WBZR-FM

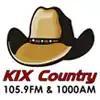
Former branding

In March 2010, the broadcast license for WNSI-FM was involuntarily transferred from Southern Media Communications, Inc., to Lonnie L. Mixon, acting as the Chapter 11 bankruptcy trustee. The station was assigned new call letters WBZR-FM by the FCC on May 4, 2010. In July 2010, the trustee reached an agreement to sell WBZR-FM to Gulf Coast Broadcasting Company, Inc., for $220,000 in settlement of the owner's debts. This bankruptcy sale, along with sister station WBZR, for a combined price of $410,000 is at a significantly reduced from the March 2006 agreement with Gulf Coast for $550,001. The sale was formally consummated on September 27, 2010., following Bowen's conviction for child sex abuse.